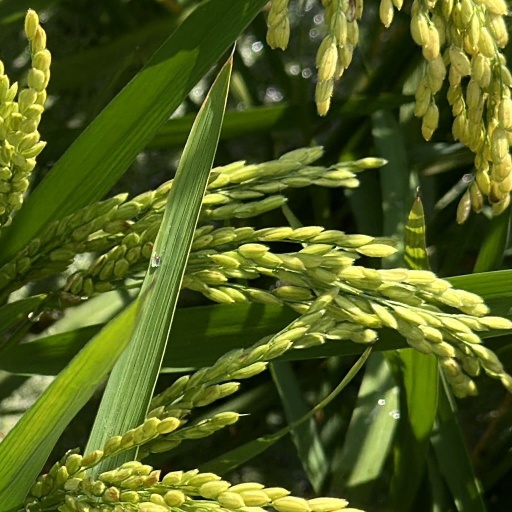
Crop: rice